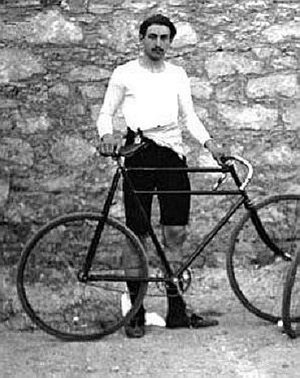
Léon Flameng
Flameng i Athen (1896)
Léon Flameng var en fransk cykelrytter.